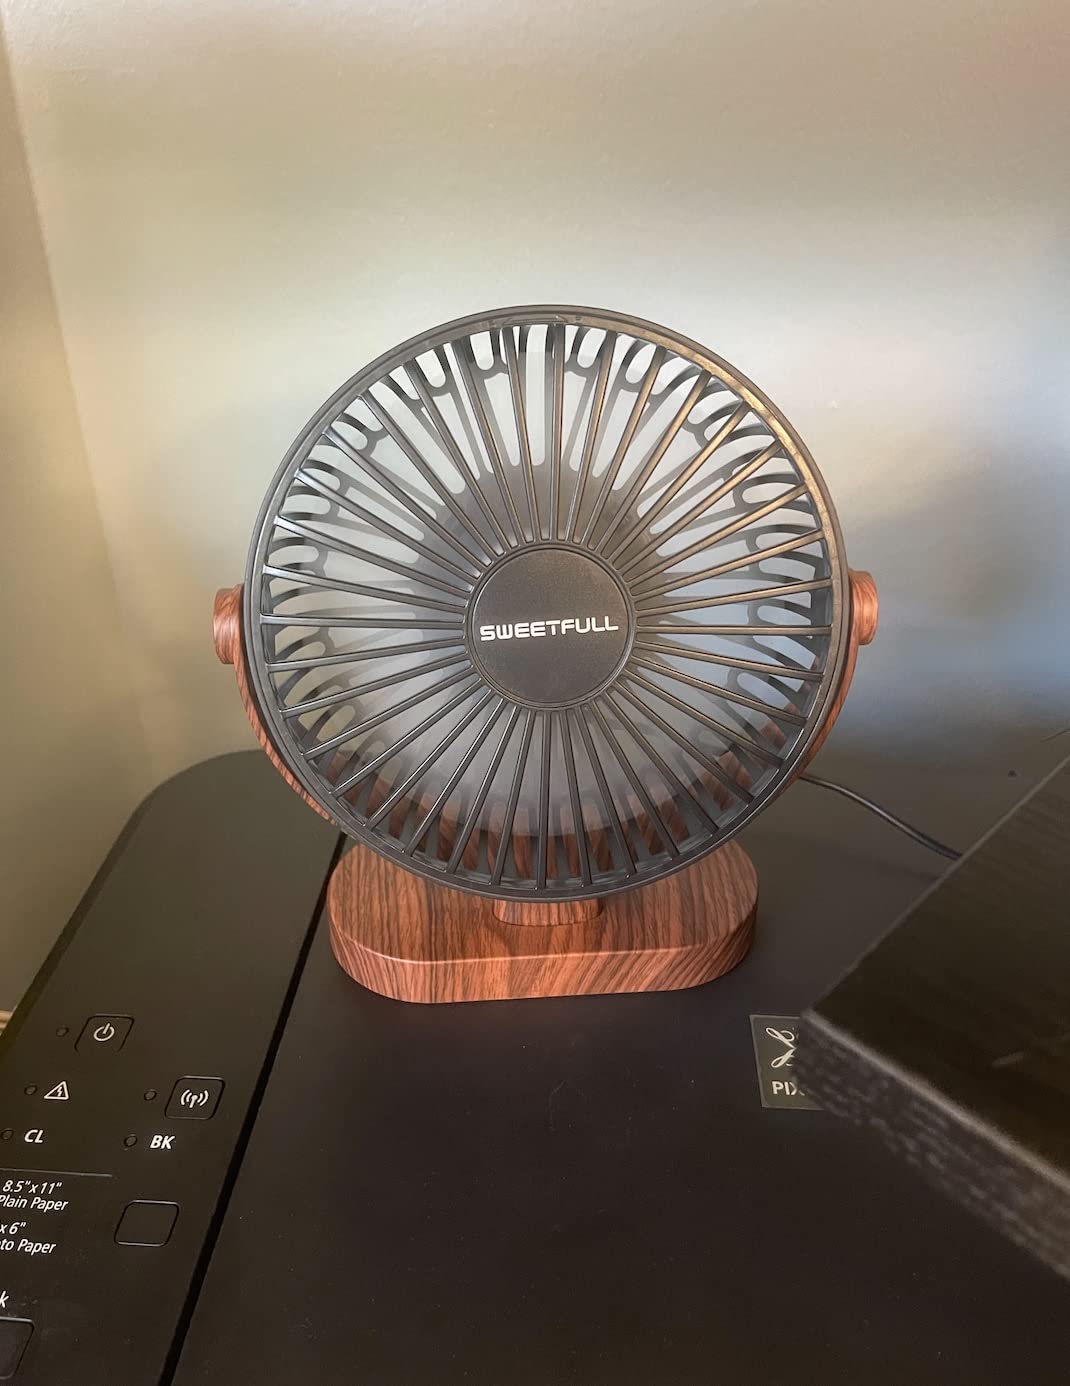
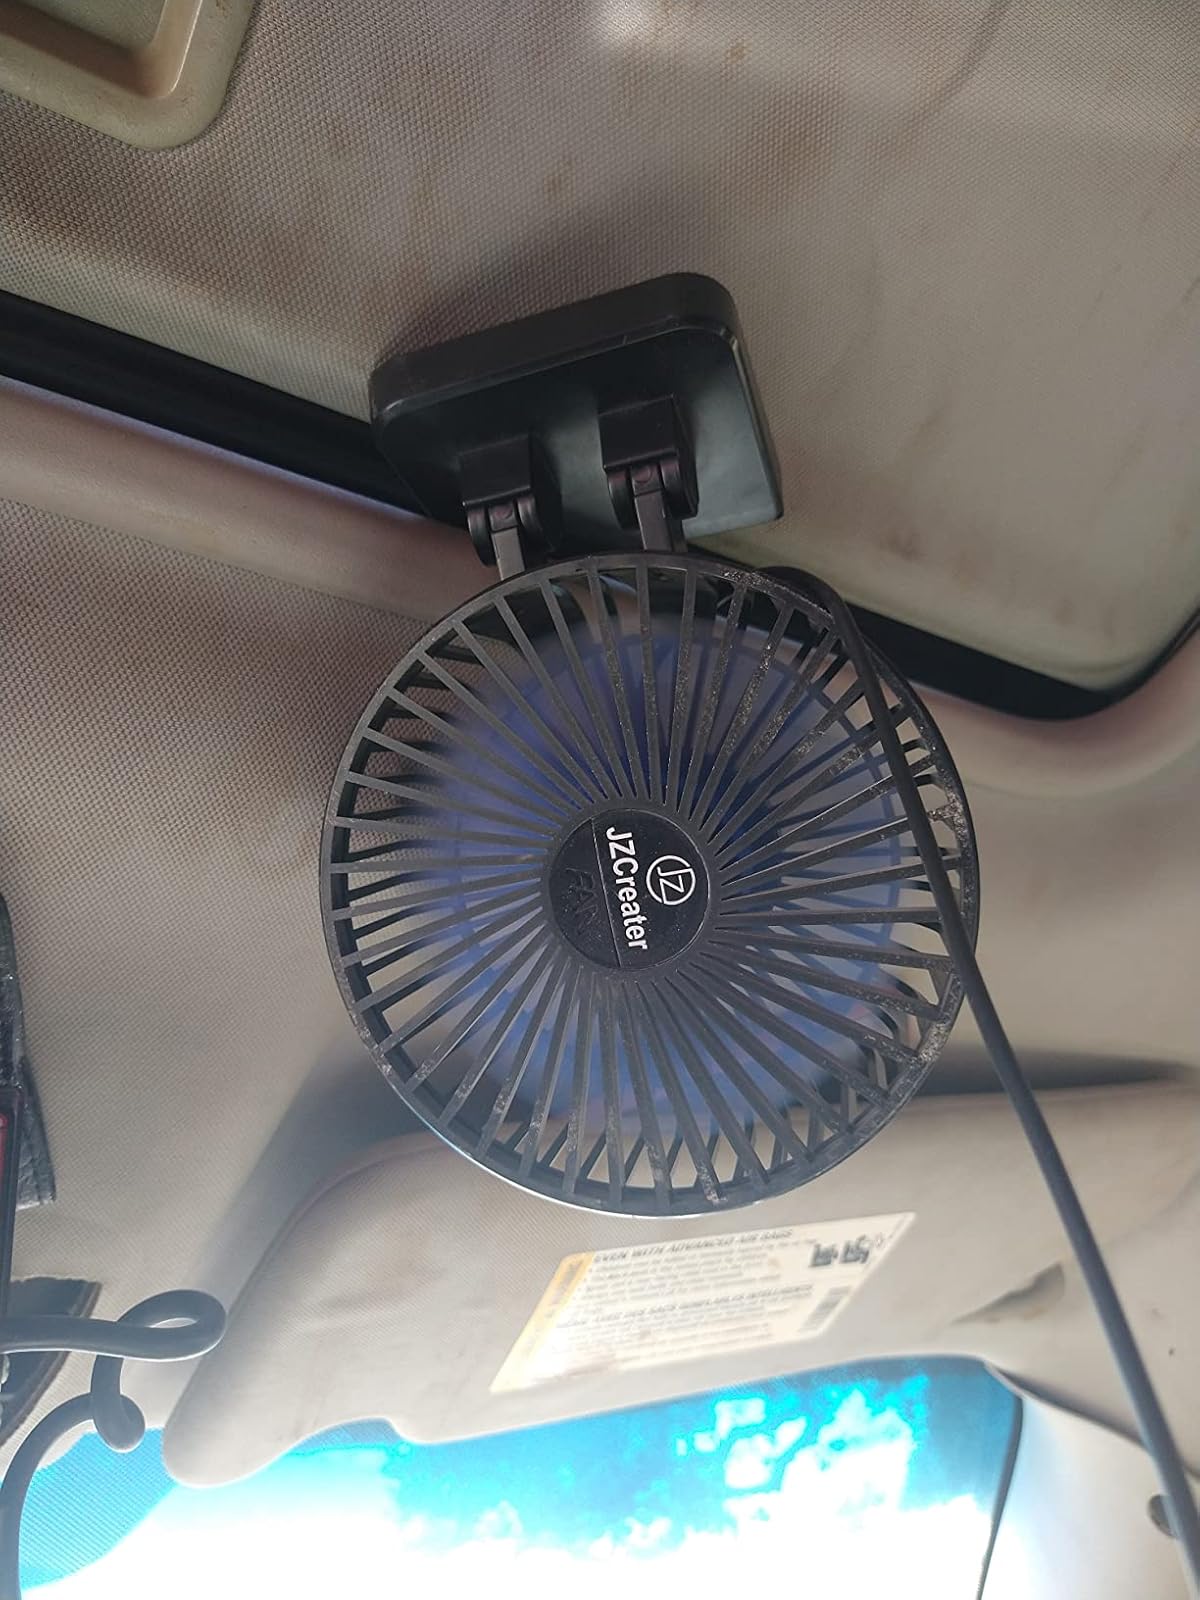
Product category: fan
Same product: no